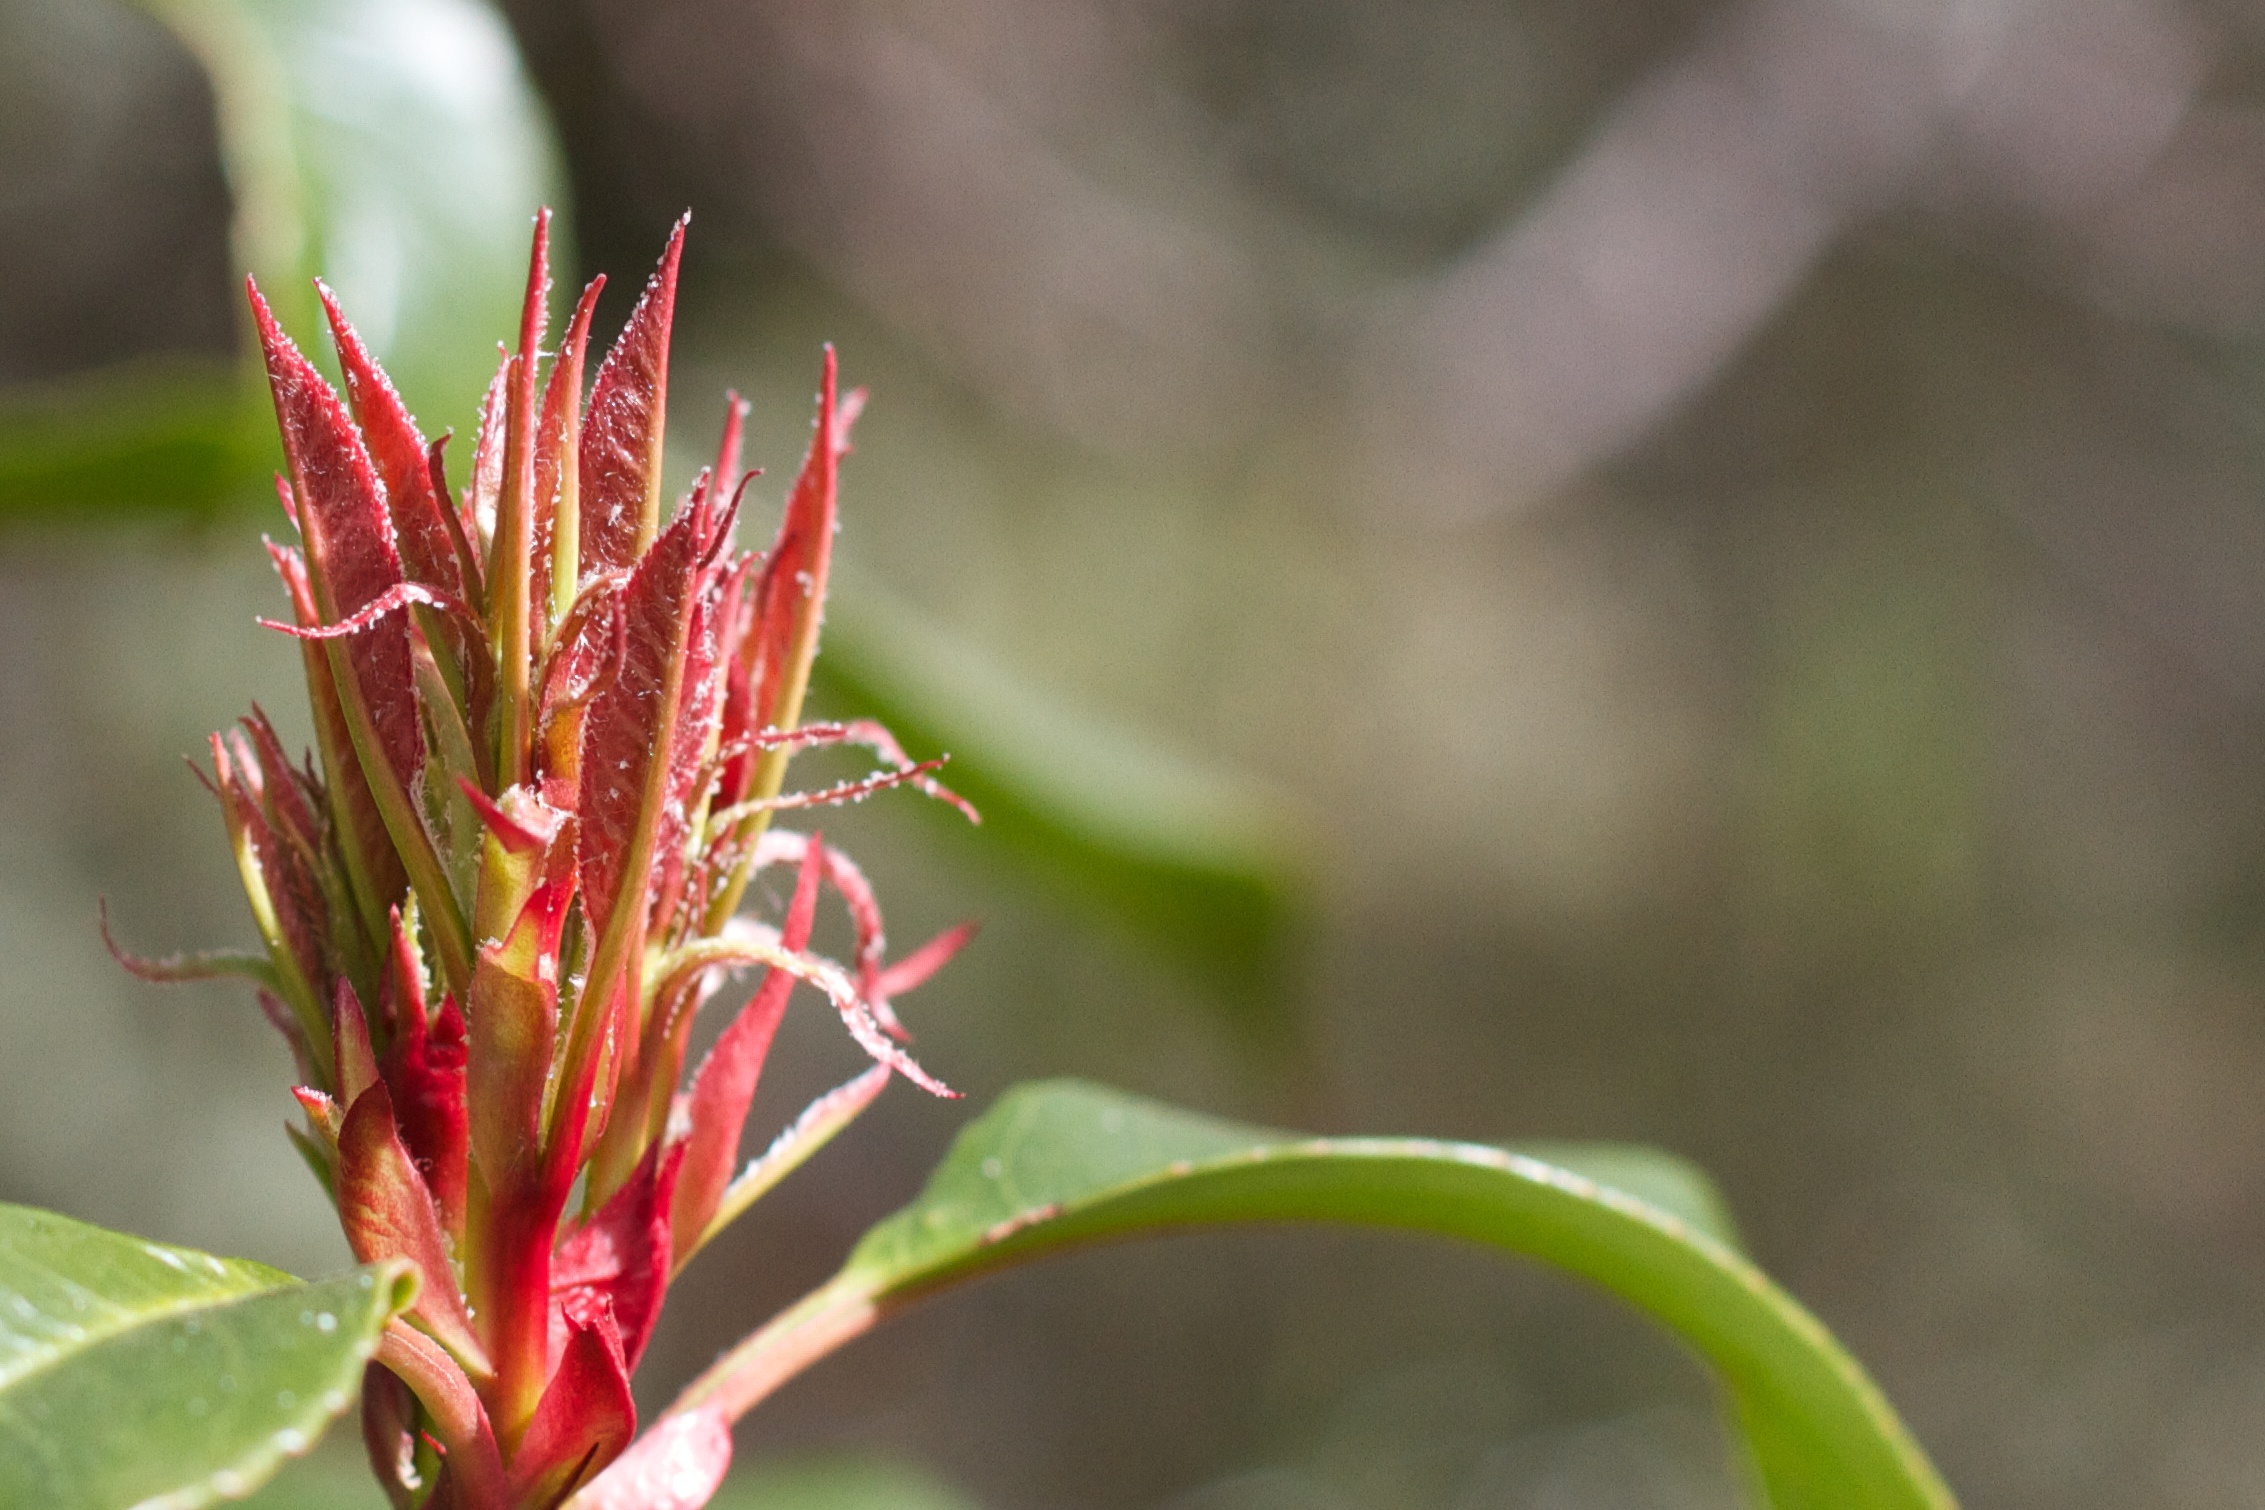
tree, grass, branch, plant, leaf, flower, green, botany, flora, wildflower, close up, shrub, bud, macro photography, flowering plant, grass family, plant stem, land plant